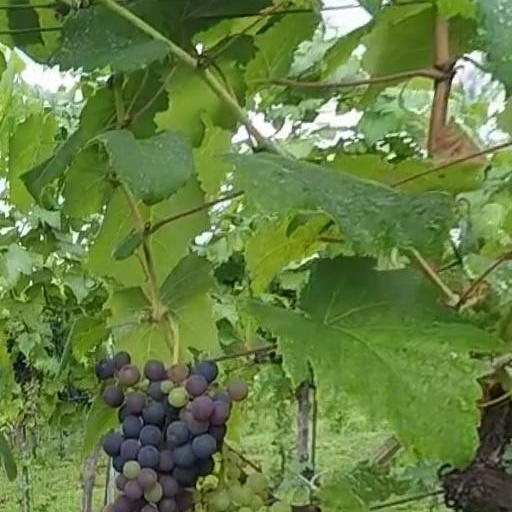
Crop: grape